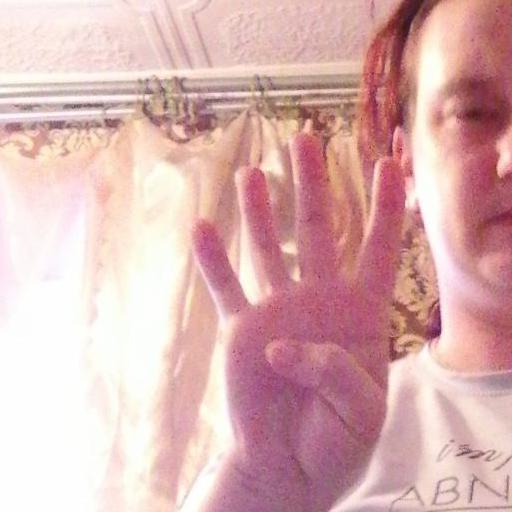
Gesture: four